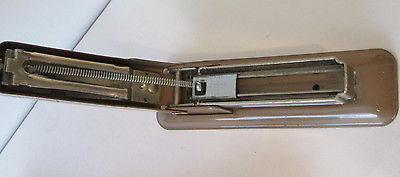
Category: stapler